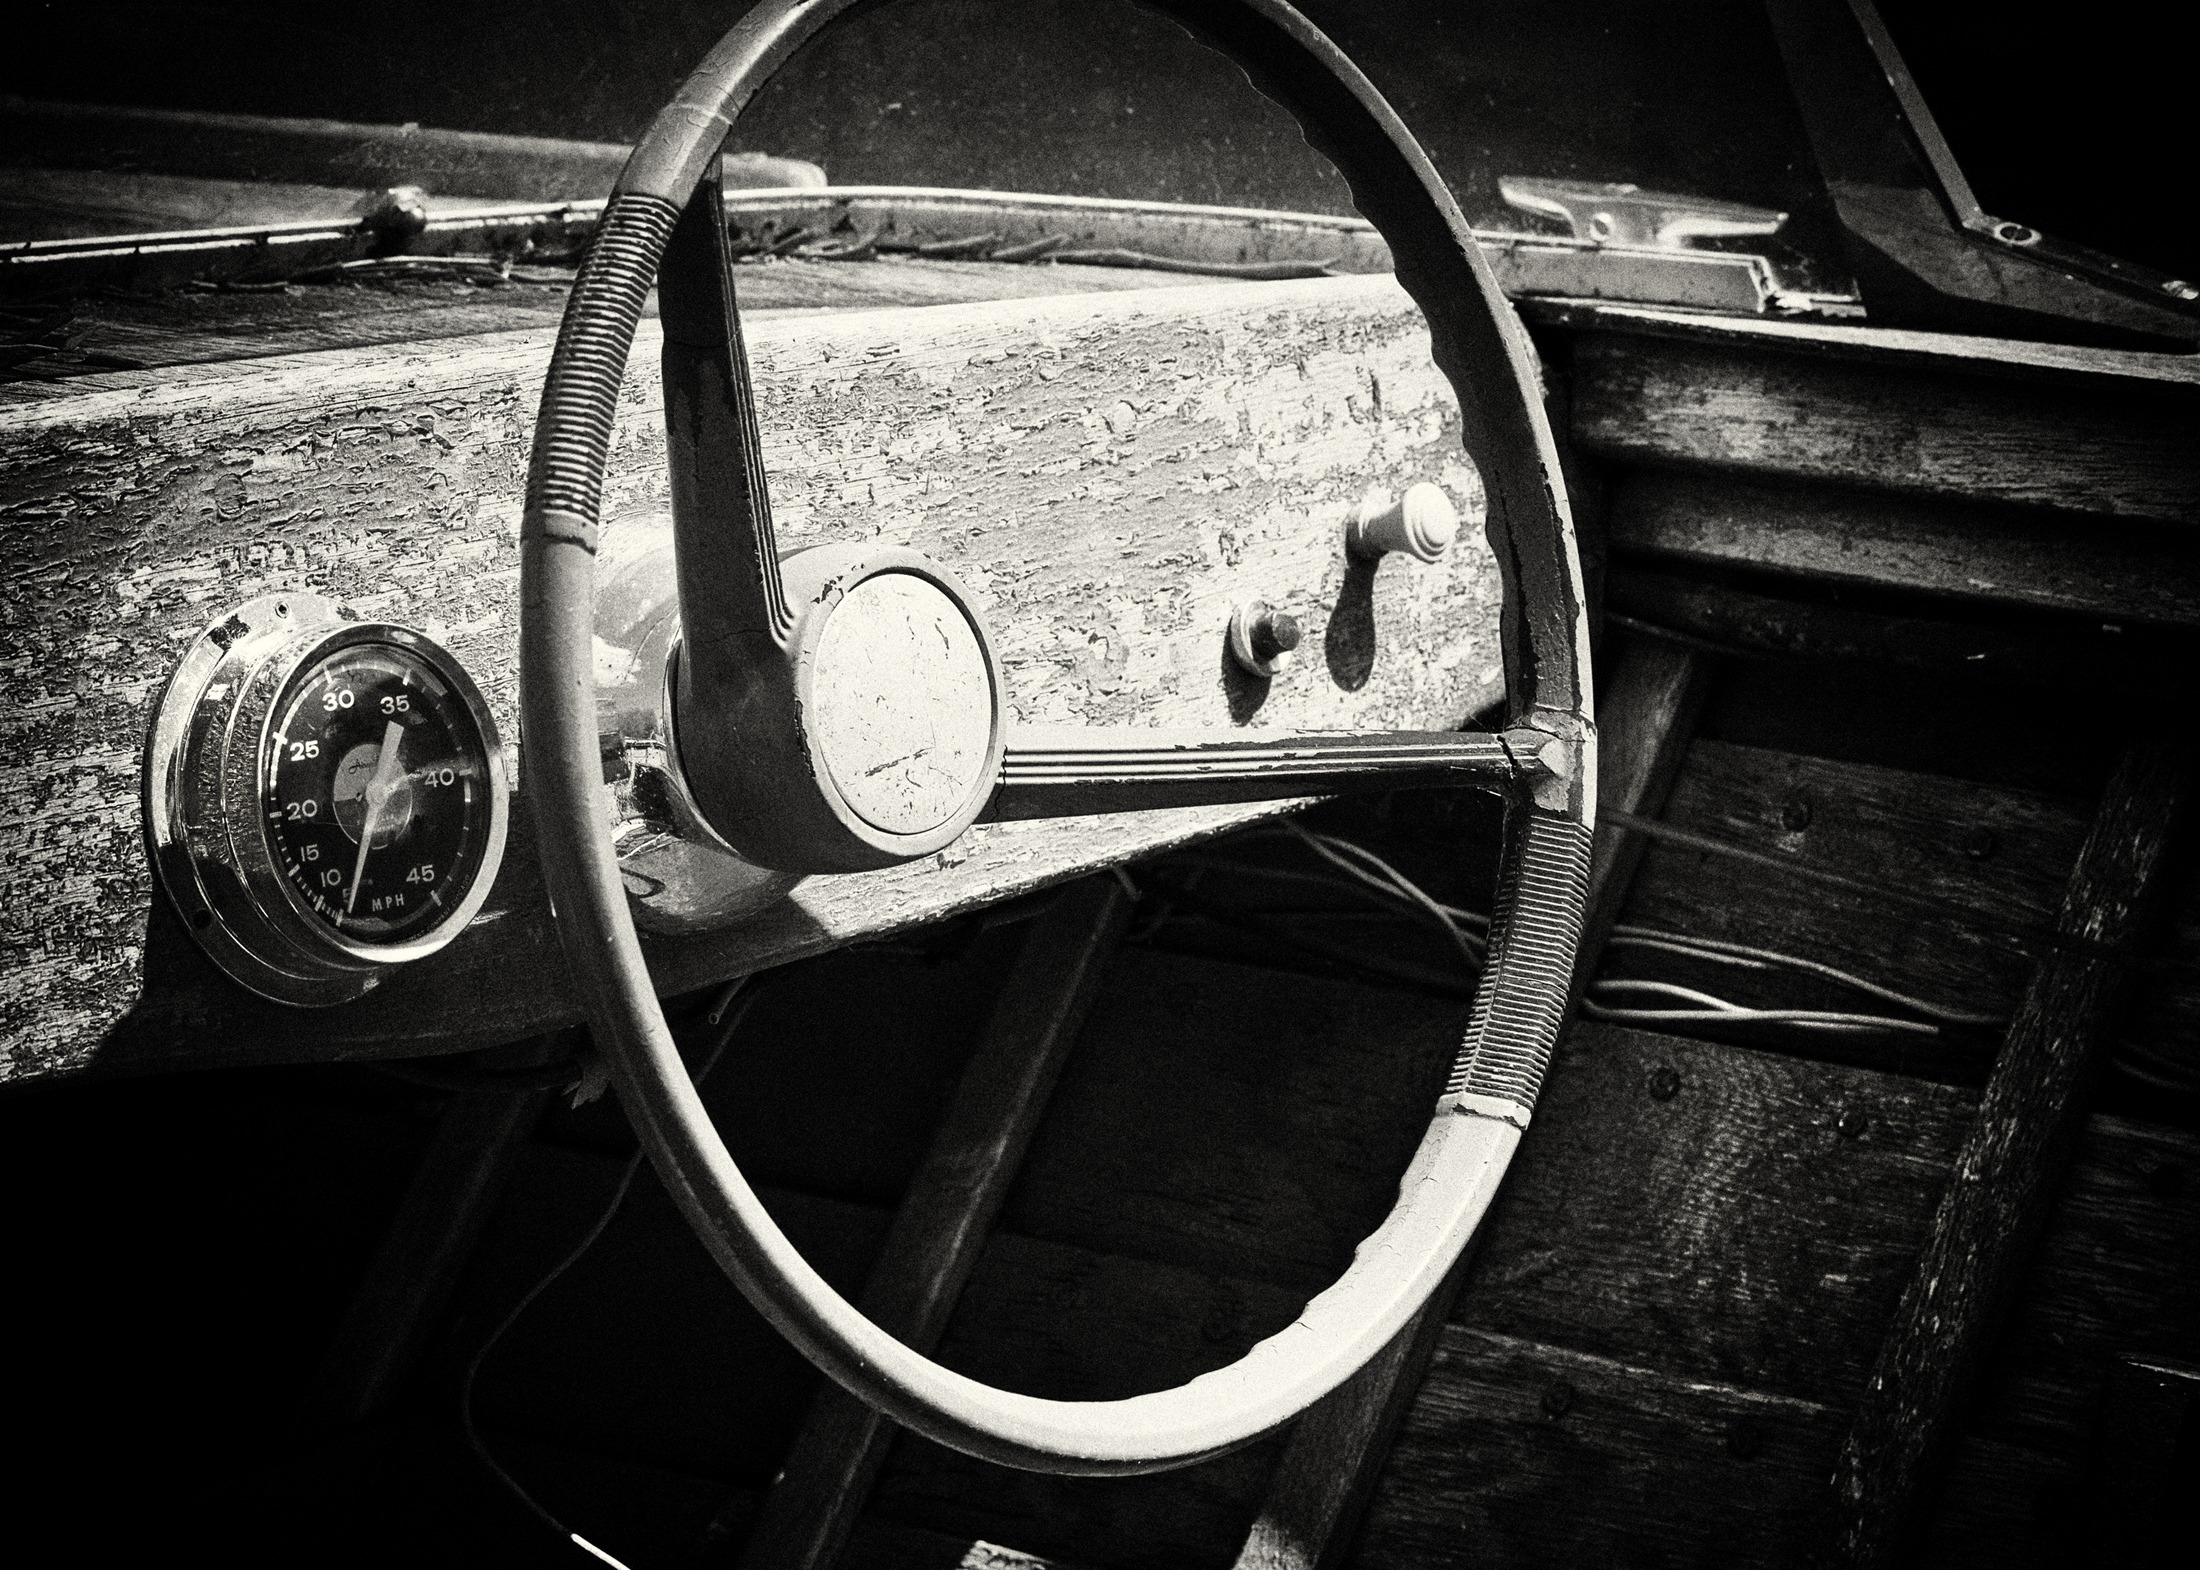
sea, black and white, wood, white, car, photography, wheel, ship, travel, transportation, transport, vessel, vehicle, darkness, steering wheel, black, monochrome, tourism, speedboat, vintage car, cruise, nautical, wooden, navigation, classic, traditional, old boat, land vehicle, monochrome photography, automotive exterior, automotive design, cruisers